Roberto Breda

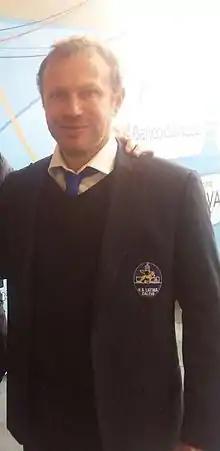

Roberto Breda (born 21 October 1969) is an Italian football coach and former player.